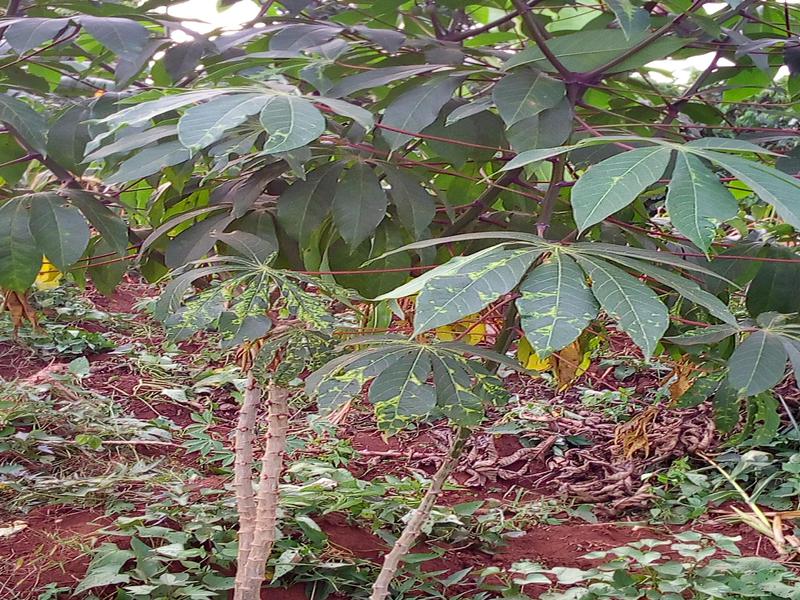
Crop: cassava
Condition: mosaic_disease